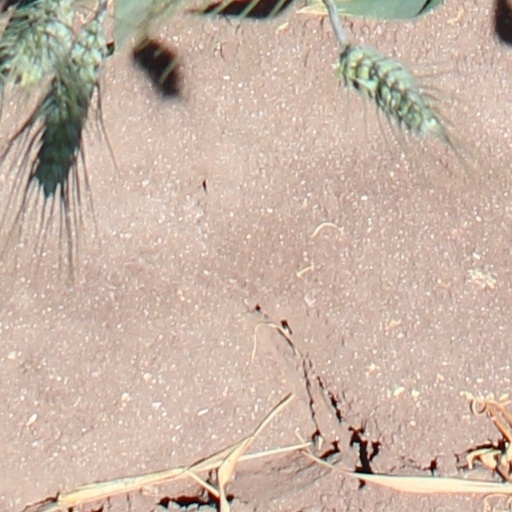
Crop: wheat